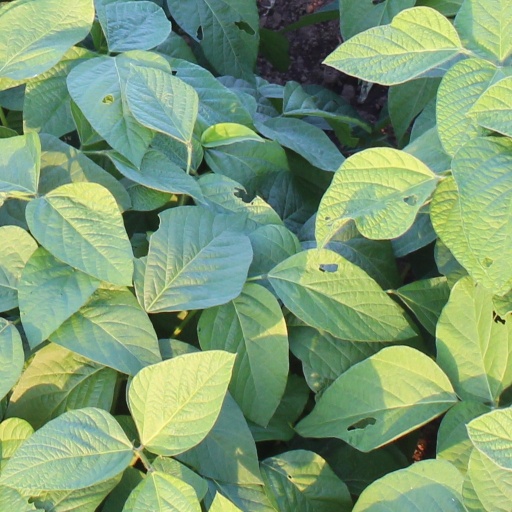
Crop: soybean